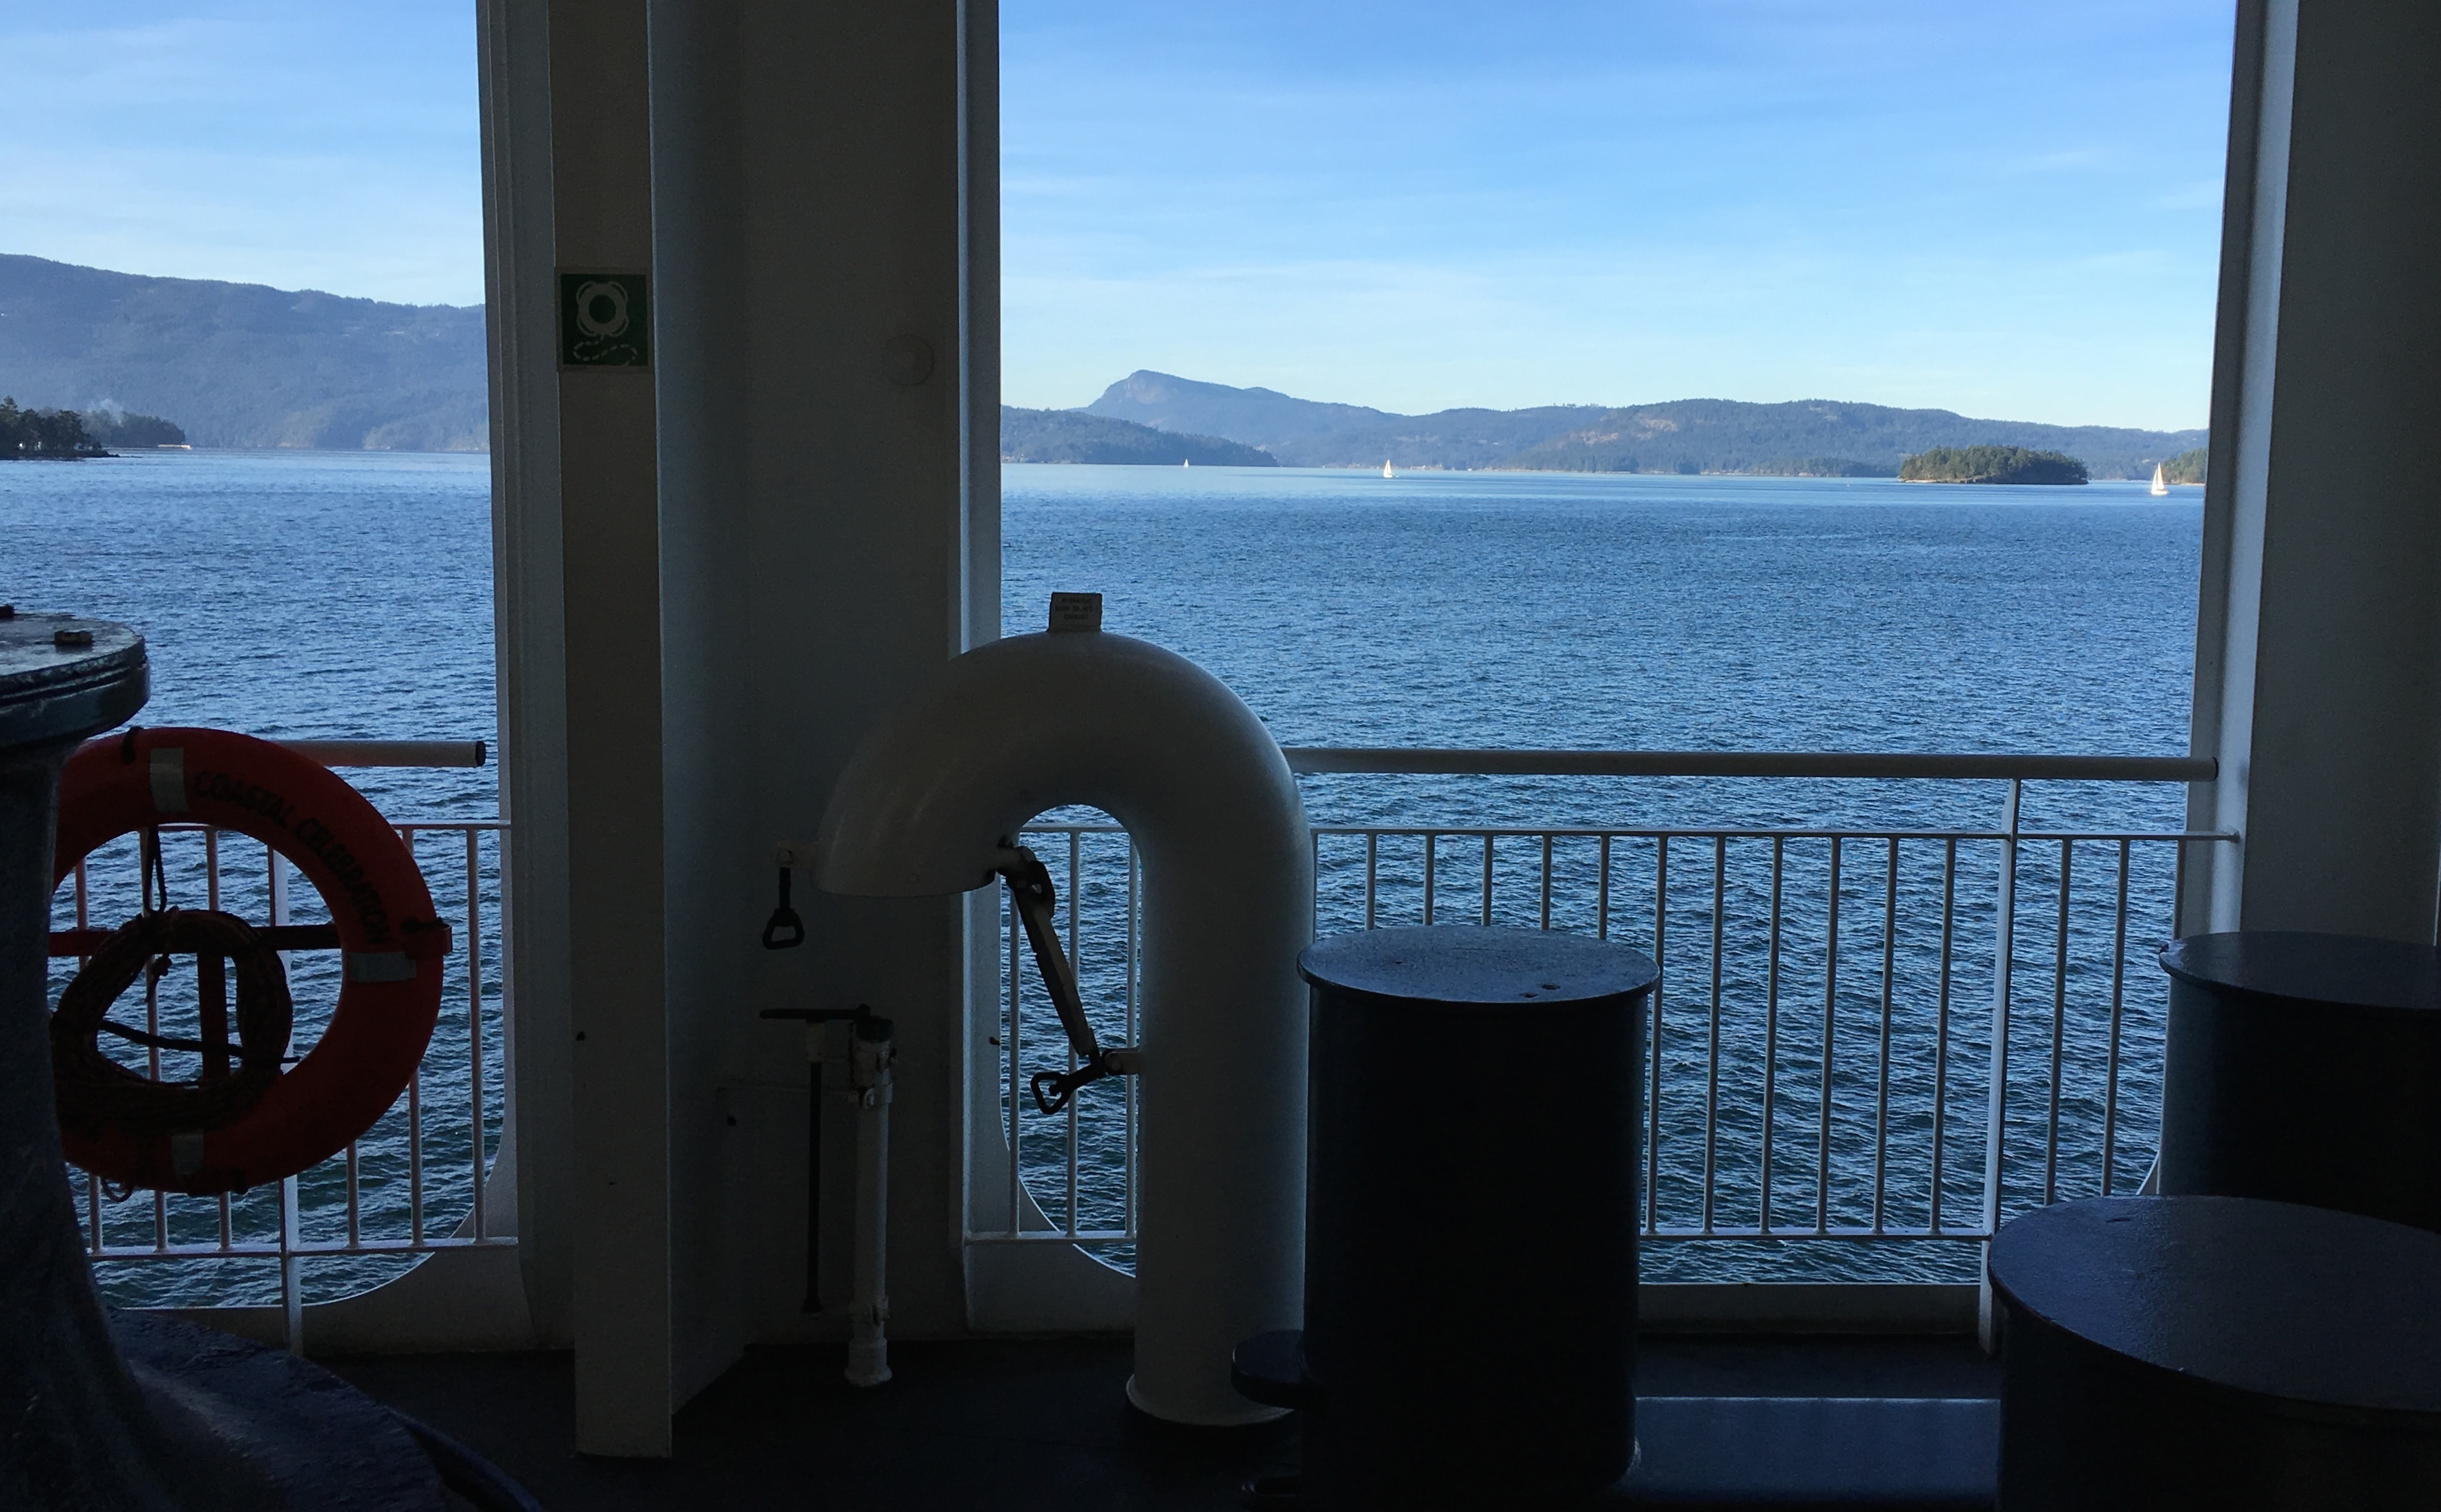
sea, ocean, vacation, blue